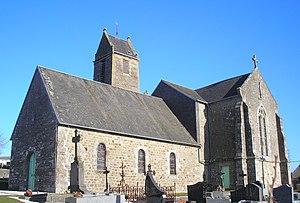
Perriers-en-Beauficel est une commune française, située dans le département de la Manche en région Normandie, peuplée de 216 habitants.